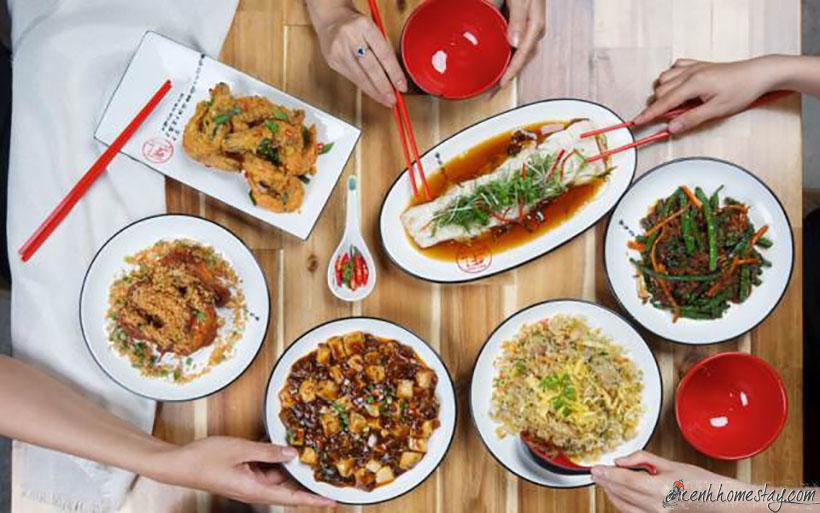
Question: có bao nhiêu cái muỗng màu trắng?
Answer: có một cái muỗng màu trắng